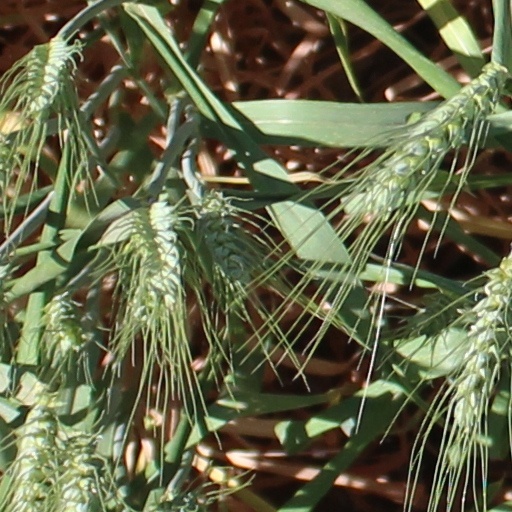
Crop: wheat